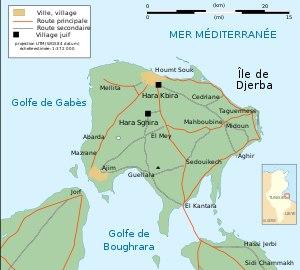
L'histoire des Juifs à Djerba remonterait à des temps très anciens, bien qu'il n'existe de preuves tangibles de son existence qu'à partir du Moyen Âge. Il s'agit aussi de l'une des dernières communautés juives à subsister dans le monde arabe.